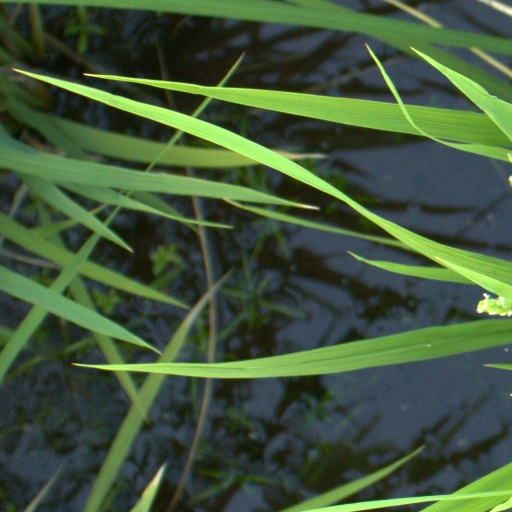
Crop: rice